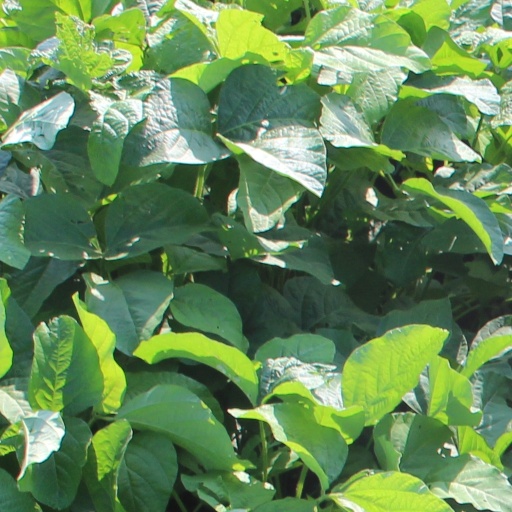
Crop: soybean